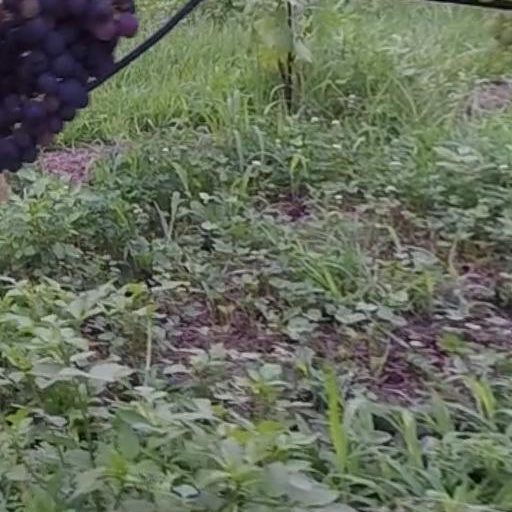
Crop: grape